Ayyavazhi

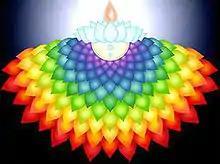
The Sahasrara, symbolised in Ayyavazhi as "Lotus carrying Namam"

The symbol of Ayyavazhi is a lotus carrying a flame-shaped white "Namam". The lotus represents the 1,008-petalled "Sahasrara" (in Tamil, "Ladam"), while the Namam represents the "Aanma Jyothi" or "atman". Both of the Ayyavazhi scriptures refer to Thirunamam (the "flame-shaped symbol" present in the top of the Lotus in the Ayyavazhi symbol), but not to the lotus directly. The symbol is the ideological summary of Akilam-based philosophy. This symbol has been in use since the mid-20th century.